Thomas Rongen

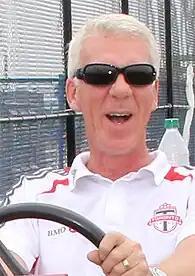
Rongen in 2012

Thomas Eddy Rongen (born 31 October 1956) is a Dutch-American football coach who has spent the majority of his playing and coaching career in the United States. In December 2016, he was named Chief Scout of the United States men's national soccer team. Rongen won the MLS Coach of the Year award in MLS's inaugural season in 1996, leading the Tampa Bay Mutiny to the best regular-season record. His stint managing the American Samoa national team was covered in the 2014 documentary "Next Goal Wins", and the 2023 biographical comedy-drama also called "Next Goal Wins".